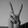
ASL letter: V